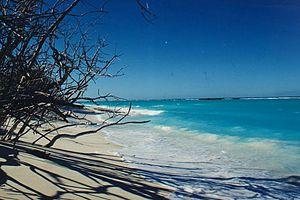
Les îles Glorieuses sont un archipel inhabité formé sur un atoll situé dans l'océan Indien, entre Madagascar et l'archipel des Comores. Il est composé de deux îles sablonneuses entourées par une barrière de corail d’où émergent aussi plusieurs récifs coralliens. L'archipel mesure 7 km².
L'île Grande Glorieuse, également appelée île Glorieuse, est une île inhabitée de la France appartenant à l'archipel des îles Glorieuses et située dans l'océan Indien, au nord-ouest de Madagascar.